Haralson County High School

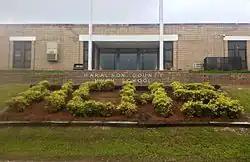
Haralson County High School Main Building

Haralson County High School is a public high school in Tallapoosa, Georgia, United States.